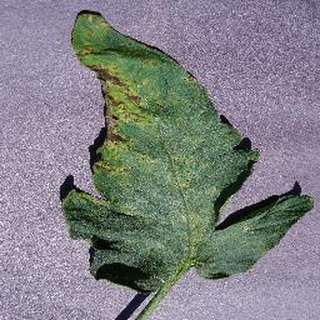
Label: tomato_septoria_leaf_spot